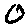
Label: 0